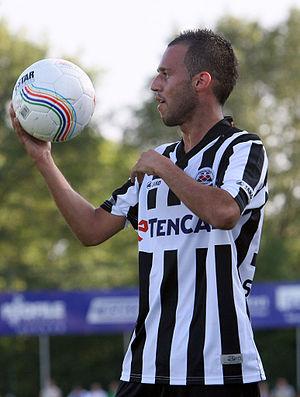
Qays Shayesteh est un joueur de football afghano-néerlandais.